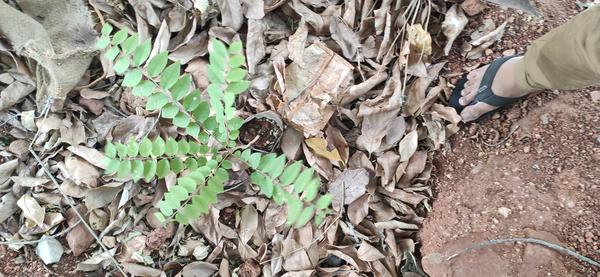
Plant: Amla